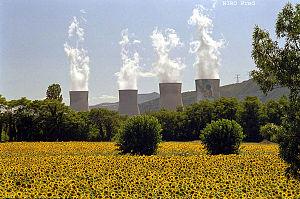
la centrale nucleaire de Cruas drome france
Cruas [kʁyas] est une commune française, située dans le département de l'Ardèche en région Auvergne-Rhône-Alpes.
L'hypothèse Gaïa, appelée également hypothèse biogéochimique, est une hypothèse controversée, initialement avancée en 1970 par le climatologue anglais James Lovelock en collaboration avec la microbiologiste américaine Lynn Margulis, mais également évoquée par d'autres scientifiques avant eux, selon laquelle la Terre serait « un système physiologique dynamique qui inclut la biosphère et maintient notre planète depuis plus de trois milliards d'années en harmonie avec la vie ».
En France, on désigne par vallée du Rhône la région située de part et d'autre du Rhône, en aval de Lyon, dans le sud-est de la France. C'est une région agricole française selon le classement de l'Insee. Elle se subdivise en plaine irriguée de la Crau, plaine maraîchère du Comtat Venaissin, coteaux viticoles produisant des vins AOC de renommée mondiale sur les rives droite et gauche du fleuve, polyculture de la Drôme provençale, grandes cultures de la plaine valentinoise, vergers de l’Isère, prairies des vallées de la Galaure et de l’Herbasse.